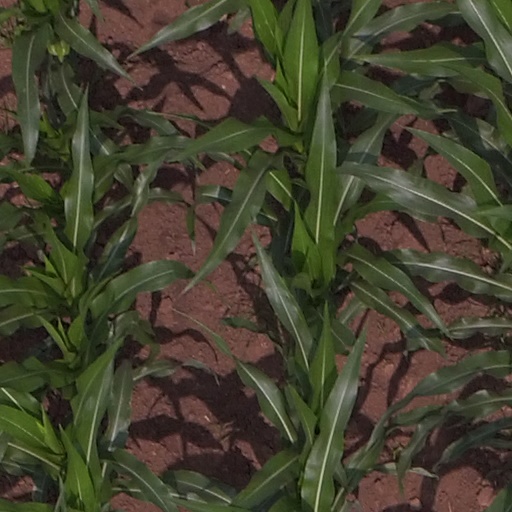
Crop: maize; corn